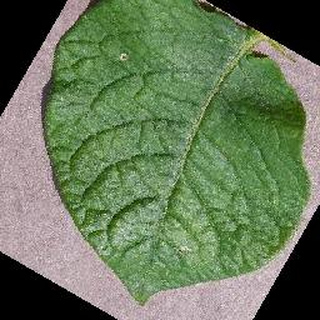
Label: healthy_potato